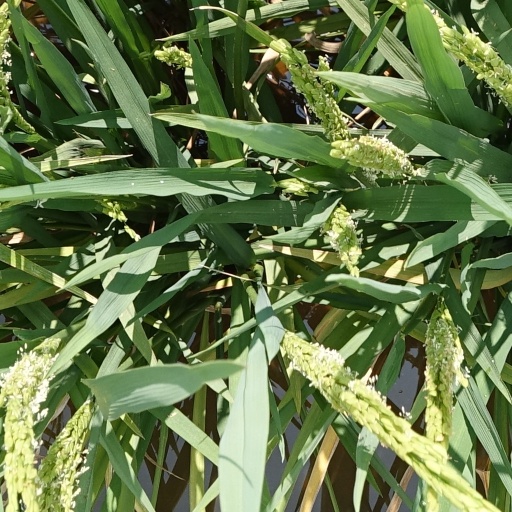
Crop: rice